Postwar anti-Jewish violence in Slovakia

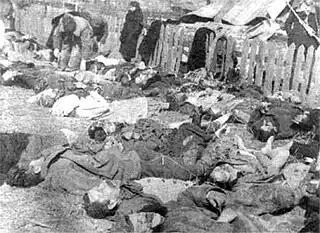
Polish victims of Ukrainian Insurgent Army massacre in Lipniki, Volhniya

The most deadly attacks against Slovak Jews occurred in Snina District, where eighteen Slovak Jews were murdered in November and December 1945. On 23 November 1945, a Jewish man named David Gelb was abducted in Nová Sedlica and disappeared. On 6 December 1945 around 20:00, armed men entered the house of Alexander Stein in Ulič, and murdered him along with his wife and another two Jewish women who were present. Later than night, they entered Mendel Polák's house in nearby Kolbasov, where twelve young Holocaust survivors were living. The invaders raped the women, forced the men to sing, stole some alcohol, jewelry, and money, and shot four men and seven women. Seventeen-year-old Auschwitz survivor Helena Jakubičová survived by hiding under a blanket next to the corpses of her two sisters. After the attackers left, she fled to another house in the same town where several Jews lived, but were apparently not known to the attackers. She testified that the attackers had identified themselves as followers of Stepan Bandera. When the SRP came to investigate, it found non-Jewish neighbors stealing belongings from Polák's house, including a cow and a sewing machine.